Dublin City University

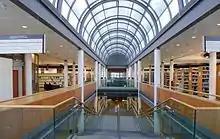
Interior of The John and Aileen O`Reilly Library on the Glasnevin campus

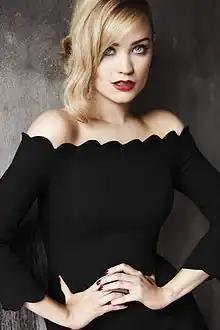
Broadcaster and DCU graduate Laura Whitmore

The John and Aileen O`Reilly Library building on the Glasnevin Campus opened in 2002, replacing a facility in the original NIHE building, with funding from The O'Reilly Foundation and Atlantic Philanthropies. The building was designed by Scott Tallon Walker and received the SCONUL Library Design Award. The building also hosts the university's maths learning centre and writing centre.